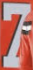
Number: 7